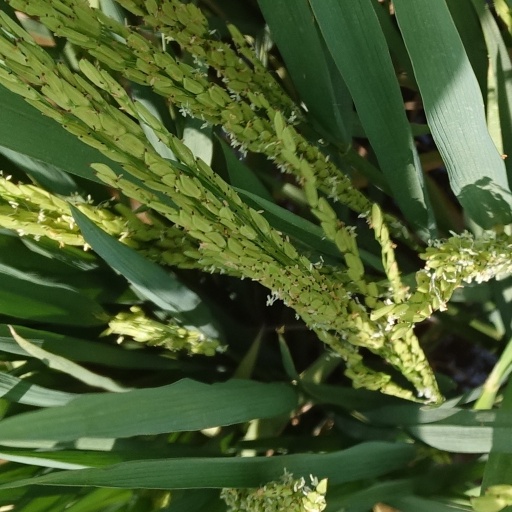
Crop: rice